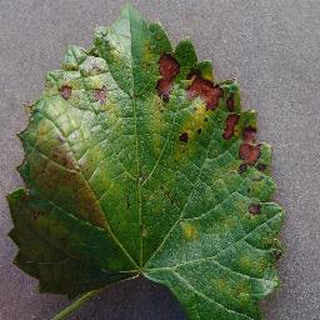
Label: grape_esca_black_measles